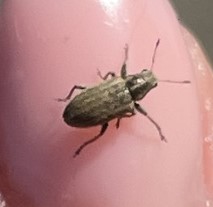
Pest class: pea_leaf_weevil